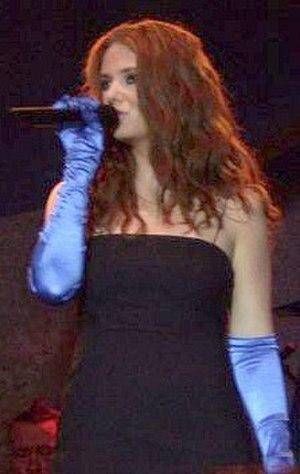
Lena Katina en concert en solo en juin 2010.